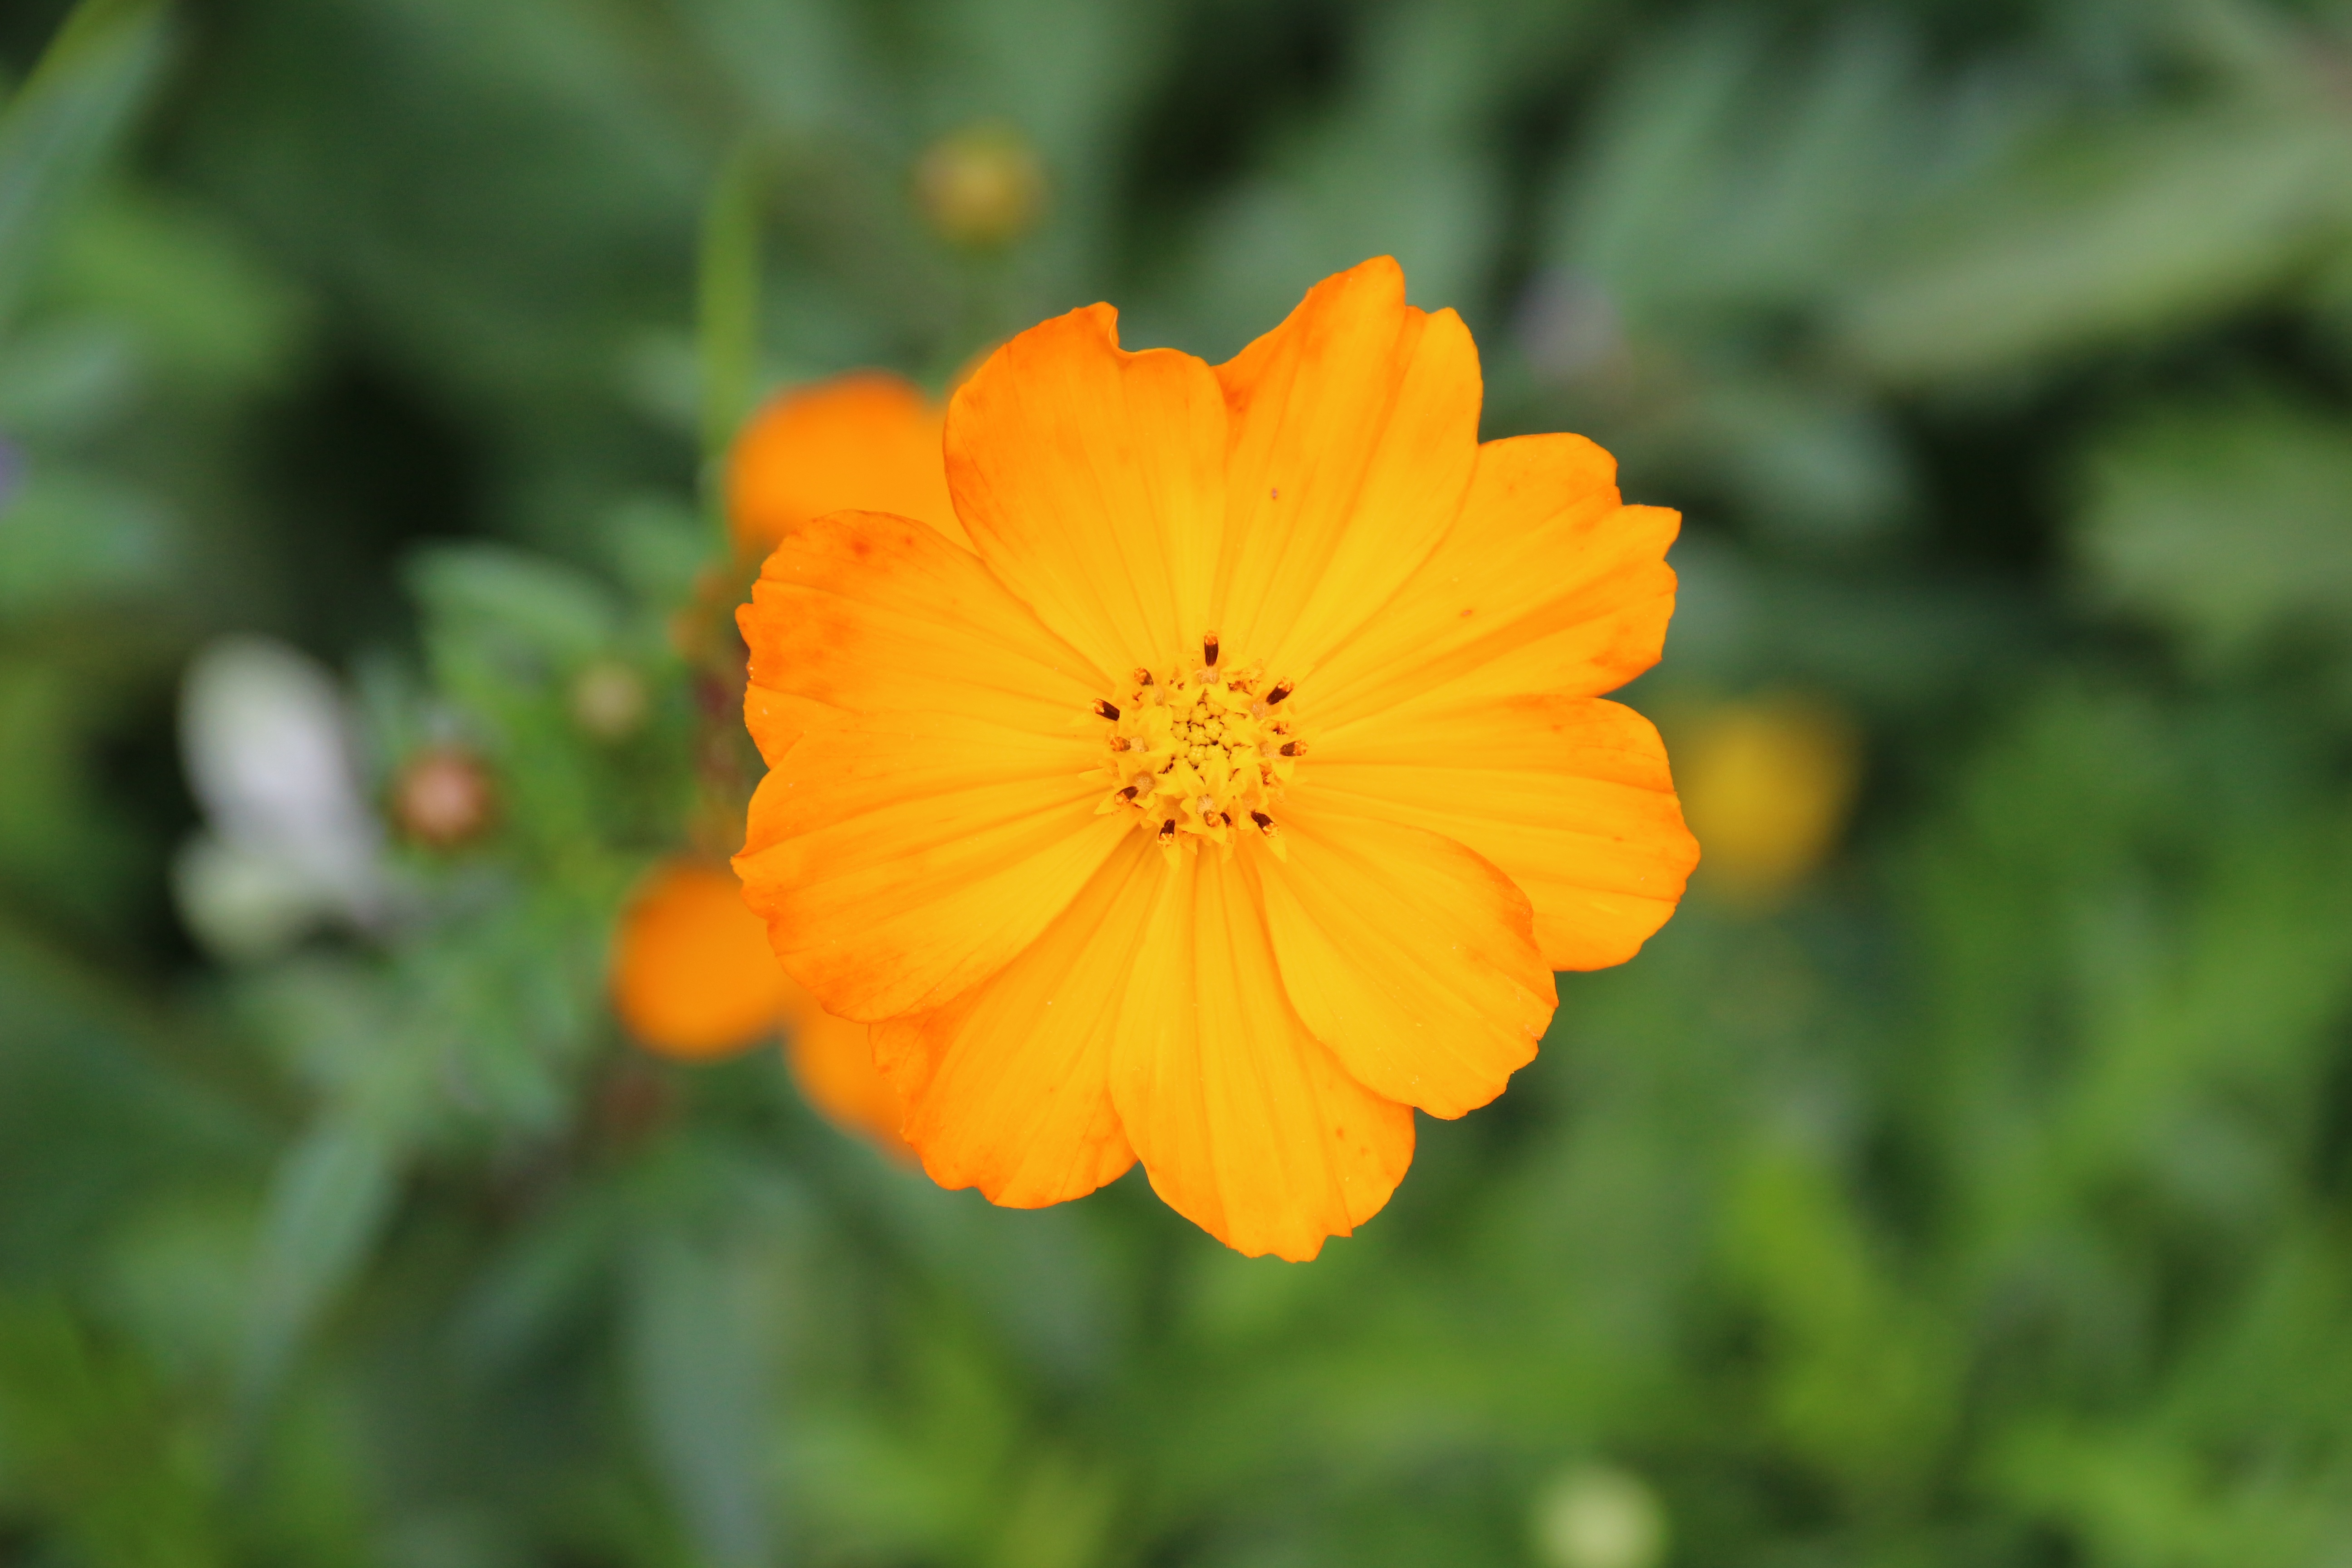
nature, blossom, plant, field, meadow, prairie, flower, petal, bloom, herb, botany, yellow, close, flora, wildflower, close up, marigold, macro photography, flowering plant, daisy family, calendula, sulfur cosmos, annual plant, plant stem, land plant, garden cosmos